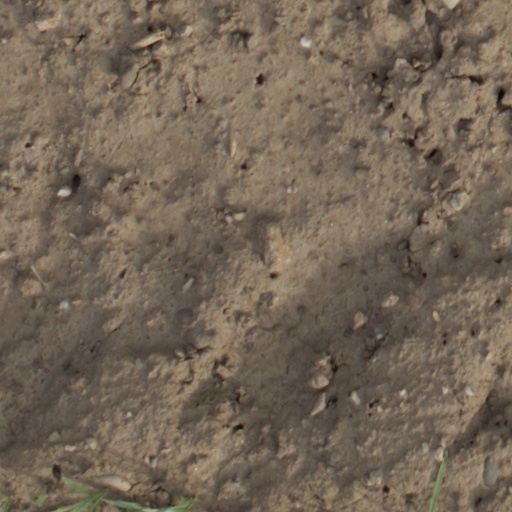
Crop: wheat